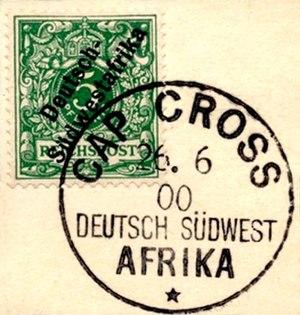
Timbres pour l'Afrique du Sud-Ouest Allemande cachet de la poste Cap Cross 1900 Hrvatski: Marke za njemački Južnoj zapadnoj Africi poslana Cap Cross 1900 Magyar: Bélyeg a német Dél-nyugat-afrikai bélyegző Cap Cross 1900 Bahasa Indonesia: Perangko untuk Jerman Selatan Afrika Barat cap pos Cap Cross 1900 Italiano: Francobolli per il tedesco Sud Africa occidentale timbro postale Cap Cross 1900 日本語: ドイツ南西アフリカのための切手は消印Cap Cross 1900 한국어: 독일어 사우스 웨스트 아프리카 우표는 우편 소인이 찍혀 Cap Cross 1900 Lietuvių: Antspaudai Vokietijos Pietvakarių Afrika pašto spaudo Cap Cross 1900
Cape Cross, est un cap situé le long de la « côte des Squelettes ».